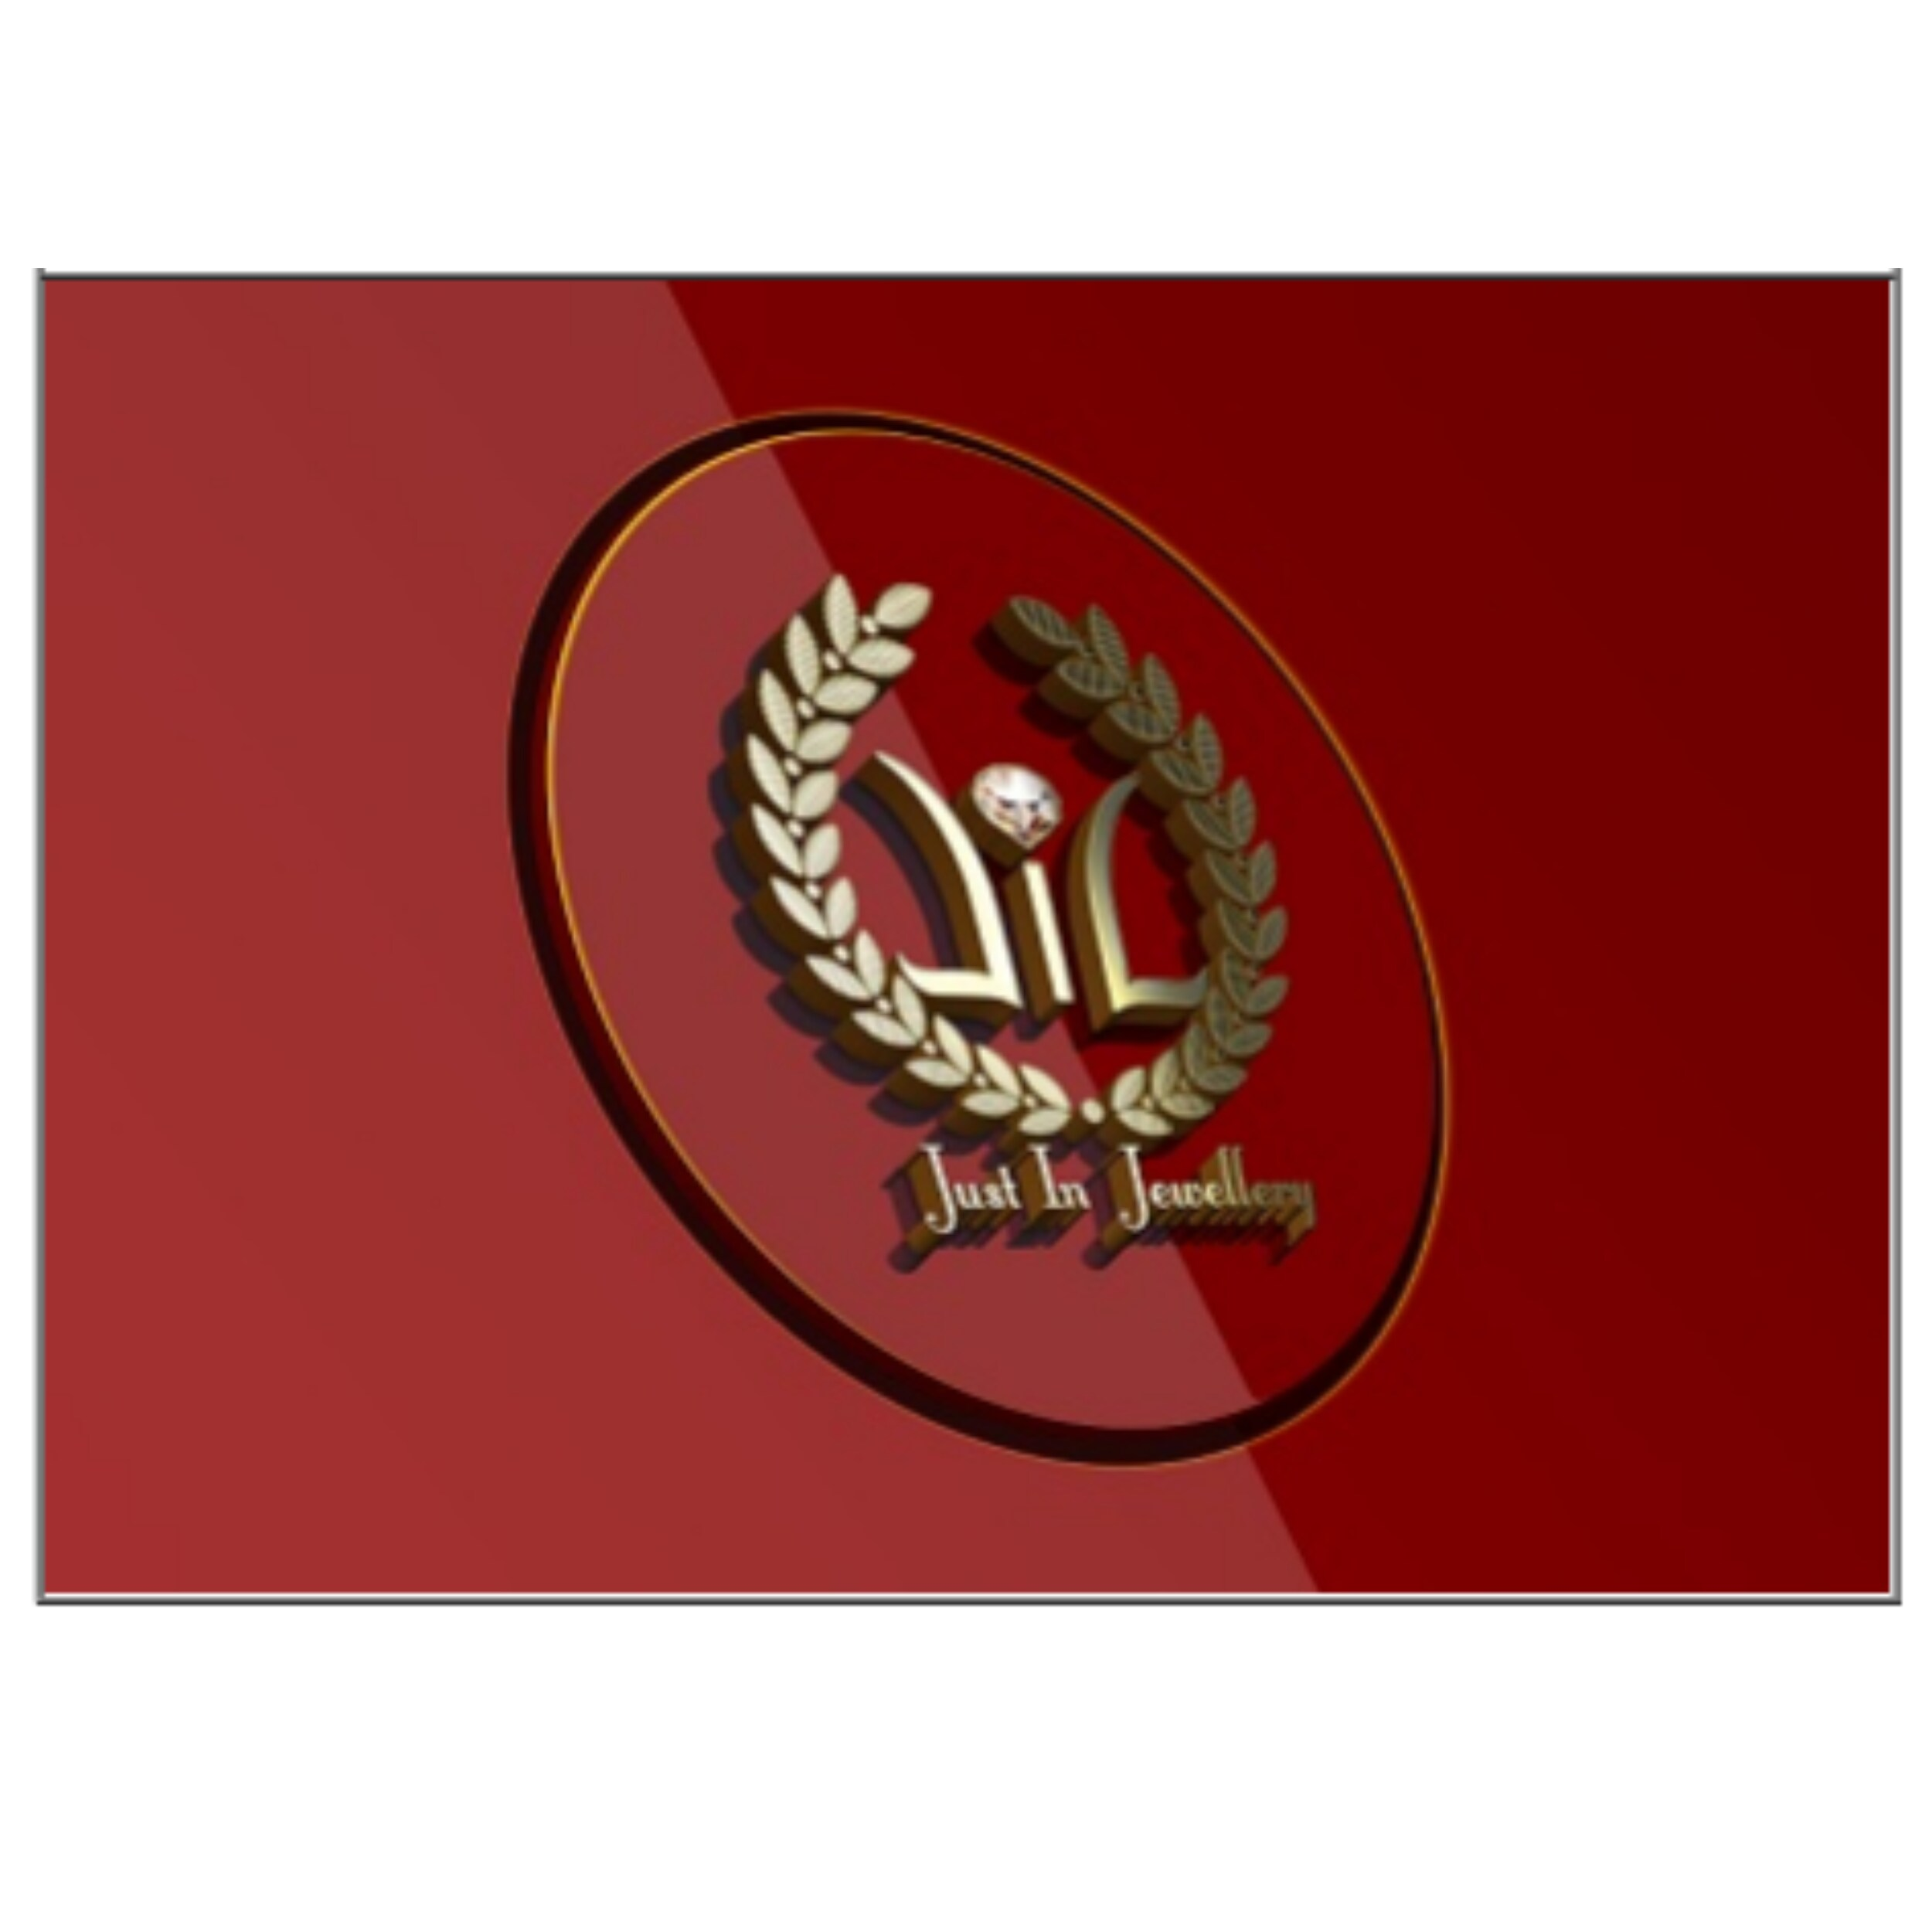
Just In Jewellry Oxidized Stone Studded Bangle
Type: Bracelets & Bangles
Brand: Just In Jewellery
Price: Rs. 599
 This exquisite and elegant traditional jewelry,traditional bangles rhinestone CZ crystal bracelet adds a contemporary touch to your ensembles. High quality plating For long lasting finish. Embellished with glass stone cz crystal rhinestones, a classic fusion of exquisite craftsmanship and feminine elegance. This includes an insight of crude ethnic excellence For all type of traditional ethnic cum contemporary modern look. This trendy western simple look piece go with everything in your closet from ethnic to casual wear or festival or any other occasion. Wear this with your gorgeous traditional dress on any wedding, party, engagement, ring ceremony, prom, anniversary or any festive or special occasion. Perfect Gift For Any Occasion For yourself or your loved ones, GIFT For HER! - Ideal Valentine, Thanks giving, Mother's Day, Friendship, Chrismas,
Features: Comfortable,Festive